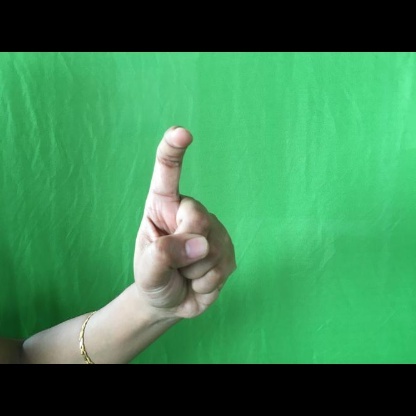
Mudra: Tamarachudam